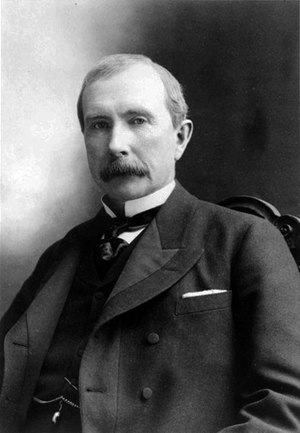
John D. Rockefeller, Sr.
John D. Rockefeller i 1885.
John Davison Rockefeller, Sr. var en amerikansk industrimand.